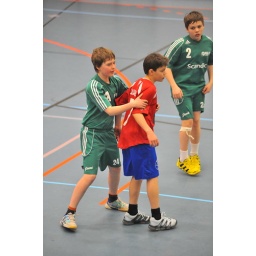
Akilles and Dicken Red played in the finals of the HC Fenix cup for 96-born boys this year.